Waldorf, Maryland

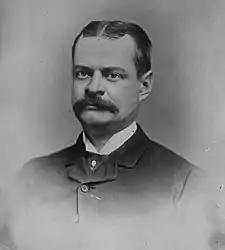
The community is named after William Waldorf Astor, whose great-grandfather hailed from Walldorf, Germany.

What is now the Waldorf area was originally part of the territory of the Piscataway Indian Nation, along with all of Southern Maryland, including Charles County. Close to the current western Waldorf area, the presence of villages, Indian grave sites (holding remains of over 1,000 people) and hunting encampments of Native American / Indian peoples have been confirmed, by archeological study of evidence dating from 1690 back to 6,000 years ago.